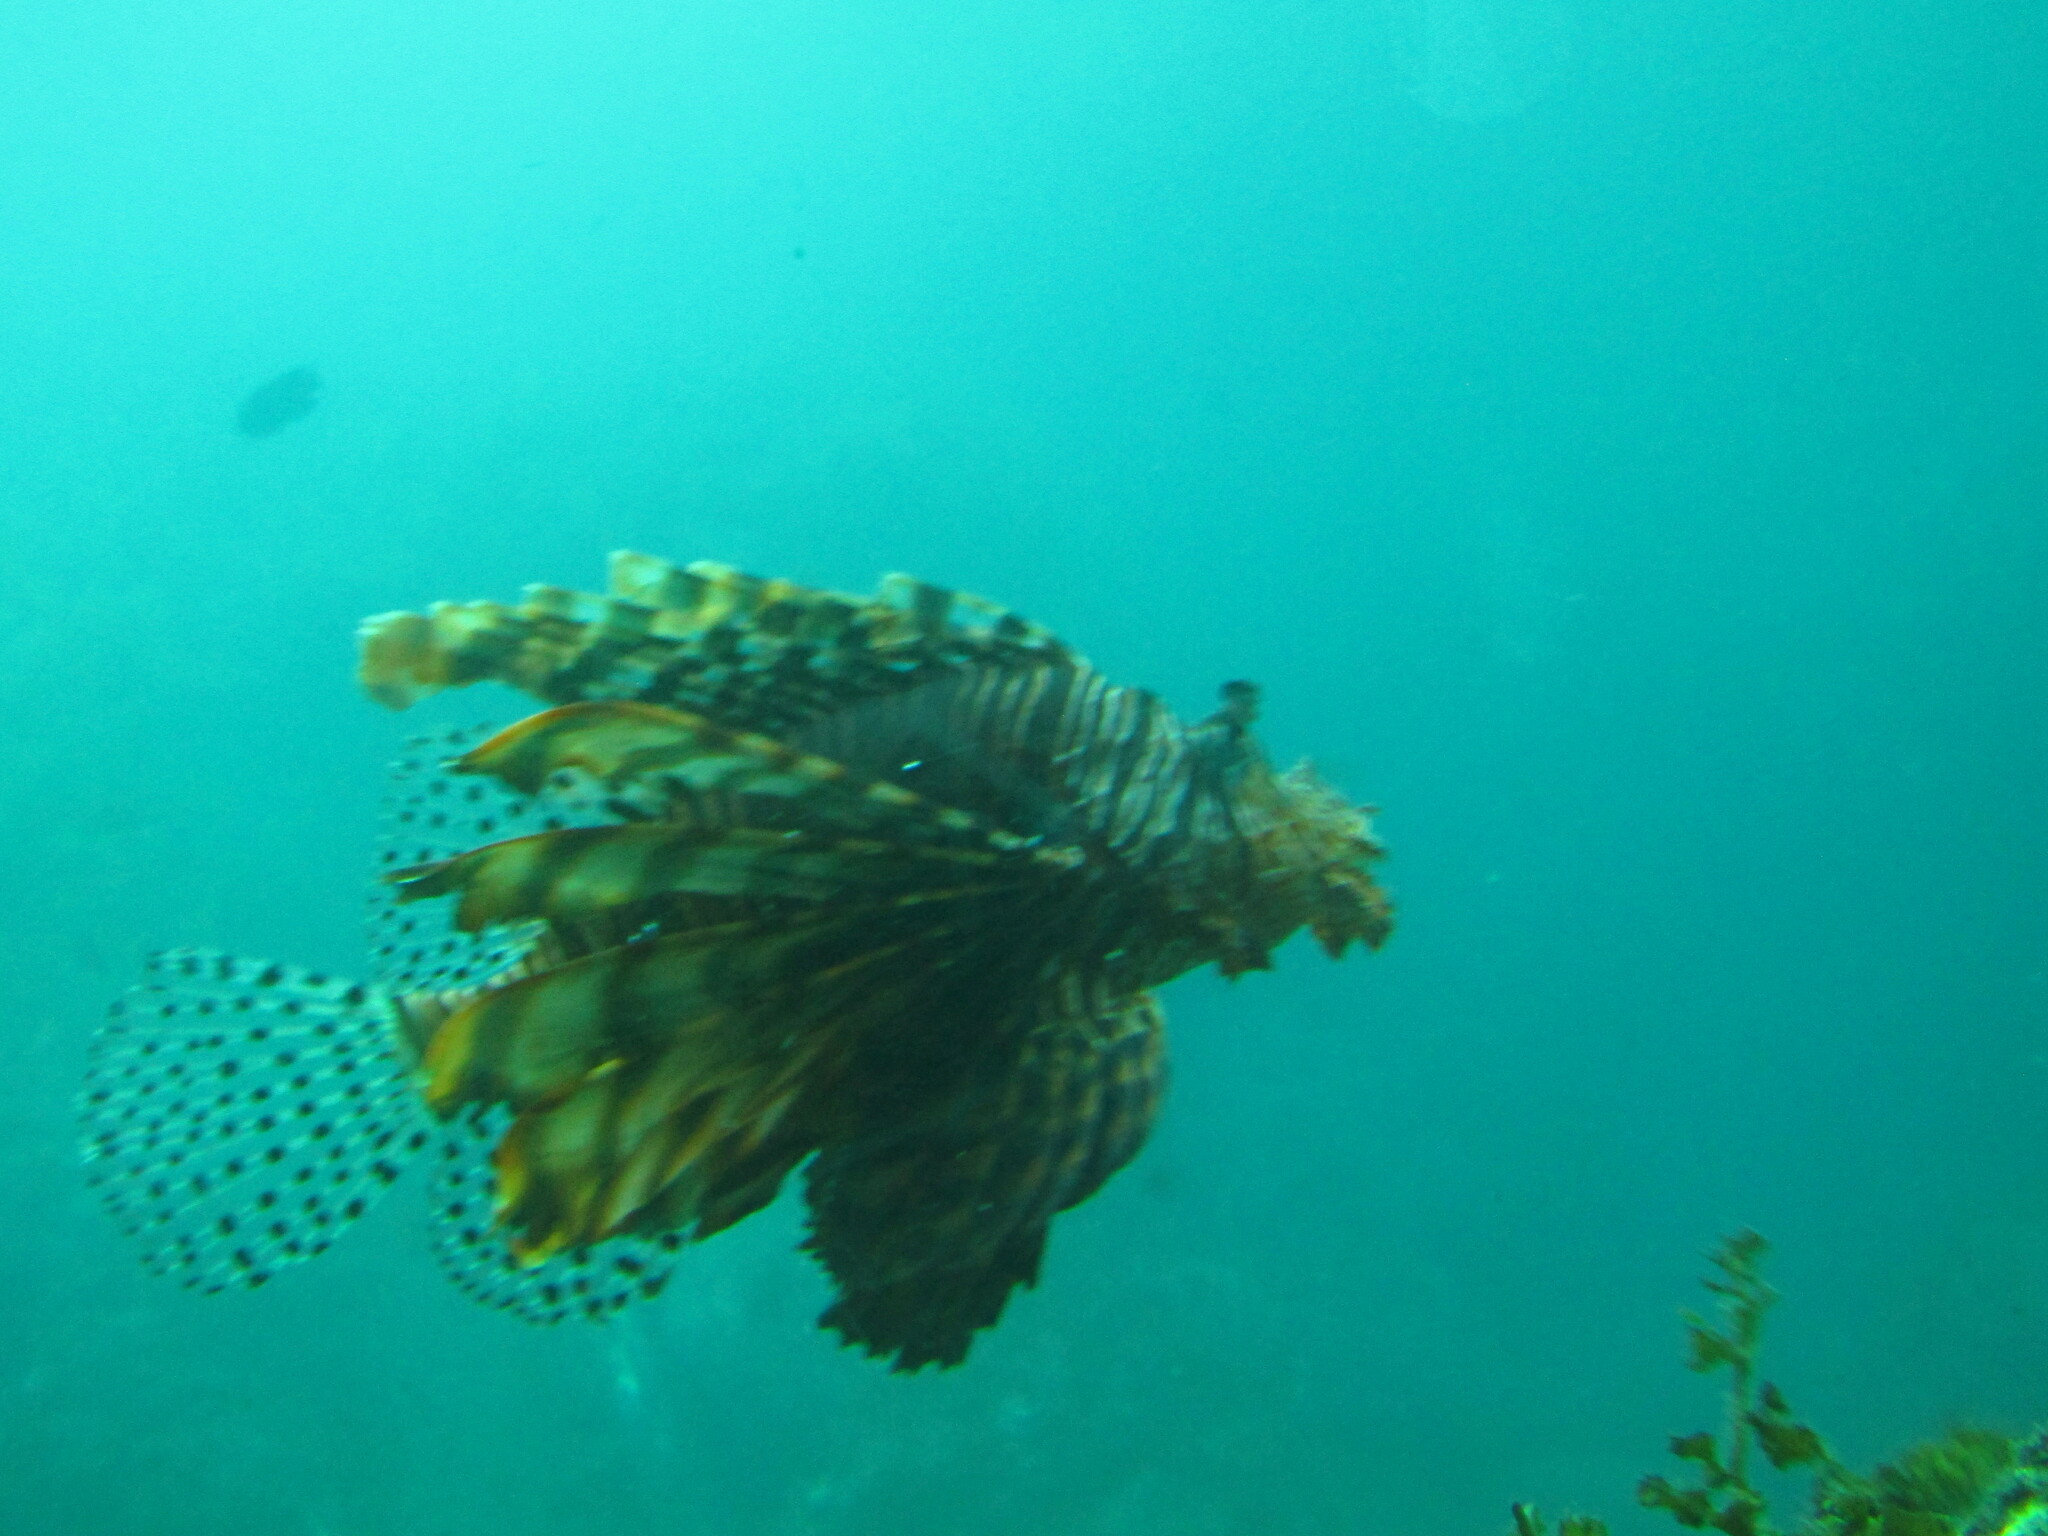
Pterois volitans (Red Lionfish)